Roswell P. Flower Memorial Library

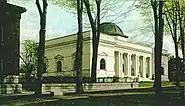
Postcard circa 1907

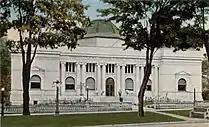
Postcard circa 1929

The Roswell P. Flower Memorial Library was not the first library in Watertown. The Watertown Social Library was created in 1805 and the Watertown Franklin Library stopped functioning in 1834. The Young Men's Association had a library collection, but it was lost to a fire in 1849. In 1890 Watertown had three libraries. These were located in the Watertown High School, St. Joachim's Academy, and the Young Men's Christian Association. Around 1890 Watertown citizens began discussing a public library and applied to the Carnegie Corporation for funding. Living in New York City at the time, Emma Flower Taylor discovered the citizens' wish for a new library. In 1901 she offered to donate the land and fund the building of the library in memory of her father, Roswell P. Flower. On April 8, 1901, her proposal was accepted. The first cornerstone was laid on July 11, 1903, and the library was completed and formally presented to the public on November 10, 1904. The library officially opened on January 4, 1905. The cost of the entire project was $250,000. The library was considered a triumph for Jefferson County as can be seen from this statement from the dedication, "The Flower Memorial Library is unique in that every embellishment is a record of something of importance to Jefferson County. It was a daring thought of the designer to establish such restrictions for artistic inspiration, but the result justifies the idea." The library became known as "the most beautiful small library in the United States". The library was listed on the National Register of Historic Places on January 10, 1980.